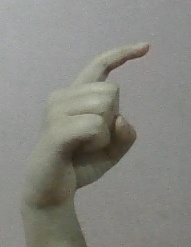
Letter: ra